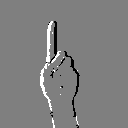
ASL letter: d